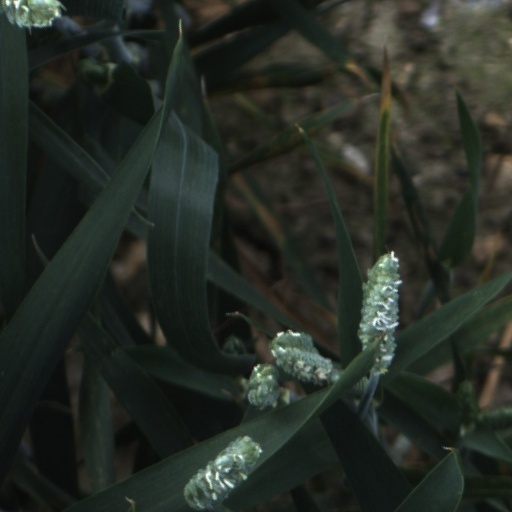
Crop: wheat